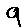
Label: 9